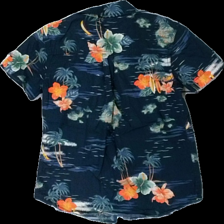
View: back
Type: Shirt
Category: Children
Brand: Lindex
Colors: Blue, Green, Orange, Multicolor
Material: 100% cotton
Pattern: Floral print
Cut: Regular
Size: 128
Season: All
Damage location: bottom center
Price range: 50-100
Recommended usage: Reuse
Description: blommig  kortärmad skjorta